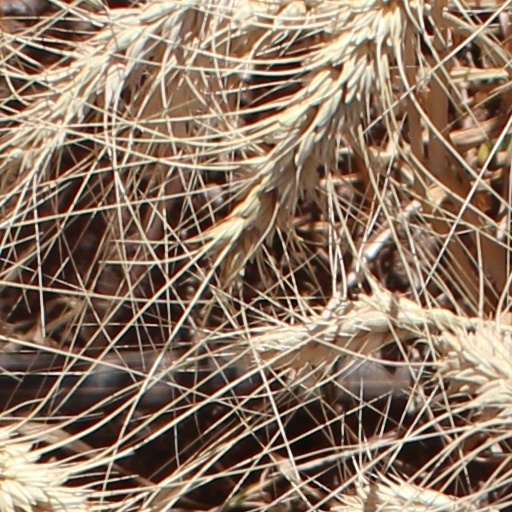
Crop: wheat